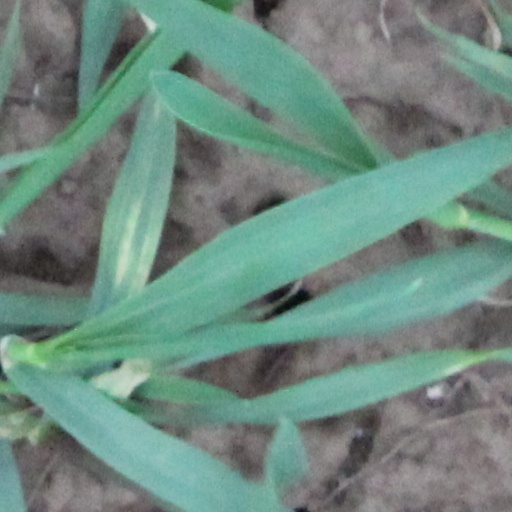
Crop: wheat